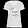
Label: T - shirt / top